The Palace of Eternal Life

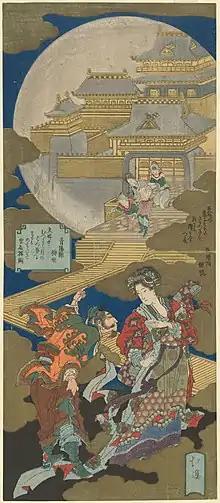
Surimono by Totoya Hokkei with the scenes from "The Palace of Eternal Life". Japan, 1831. Chester Beatty Library

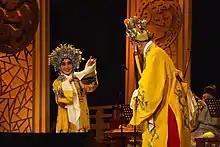
"The Palace of Eternal Life" in Kunqu

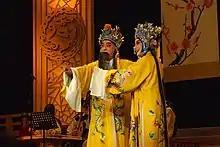
"The Palace of Eternal Life" in Kunqu

The Palace of Eternal Life, also translated as The Palace of Eternal Youth, is a play written by Hong Sheng in the Qing dynasty. He absorbed certain material from the long narrative poem "The Song of Everlasting Sorrow" written by Bai Juyi and the zaju "Rain on the Paulownia Tree" written by Bai Renfu. "The Palace of Eternal Life" is acclaimed as one of China's "Four Great Classical Dramas", along with "The Peony Pavilion", "The Peach Blossom Fan" and "Romance of the Western Chamber". The performance is focused on the everlasting love story of Emperor Xuanzong of Tang and his favorite consort Yang Guifei.